Ulsanbawi

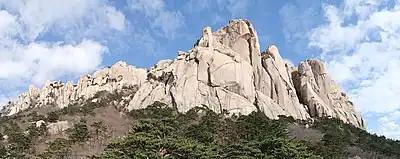
Ulsanbawi Rock

Ulsanbawi or Ulsan Rock is a rock with six peaks. It is situated in Seoraksan National Park in Sokcho, Gangwon Province, South Korea. Ulsanbawi is one of the primary attractions of Seoraksan, along with Heundeulbawi, Biryeong waterfall (비룡폭포), and Yukdam waterfall (육담 폭포).